Stanely railway station

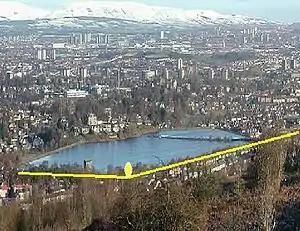
Guide to the position of Stanely station and the lines to Glenfield and Ferguslie

Stanely was a railway station to the west of Paisley, Renfrewshire, Scotland.